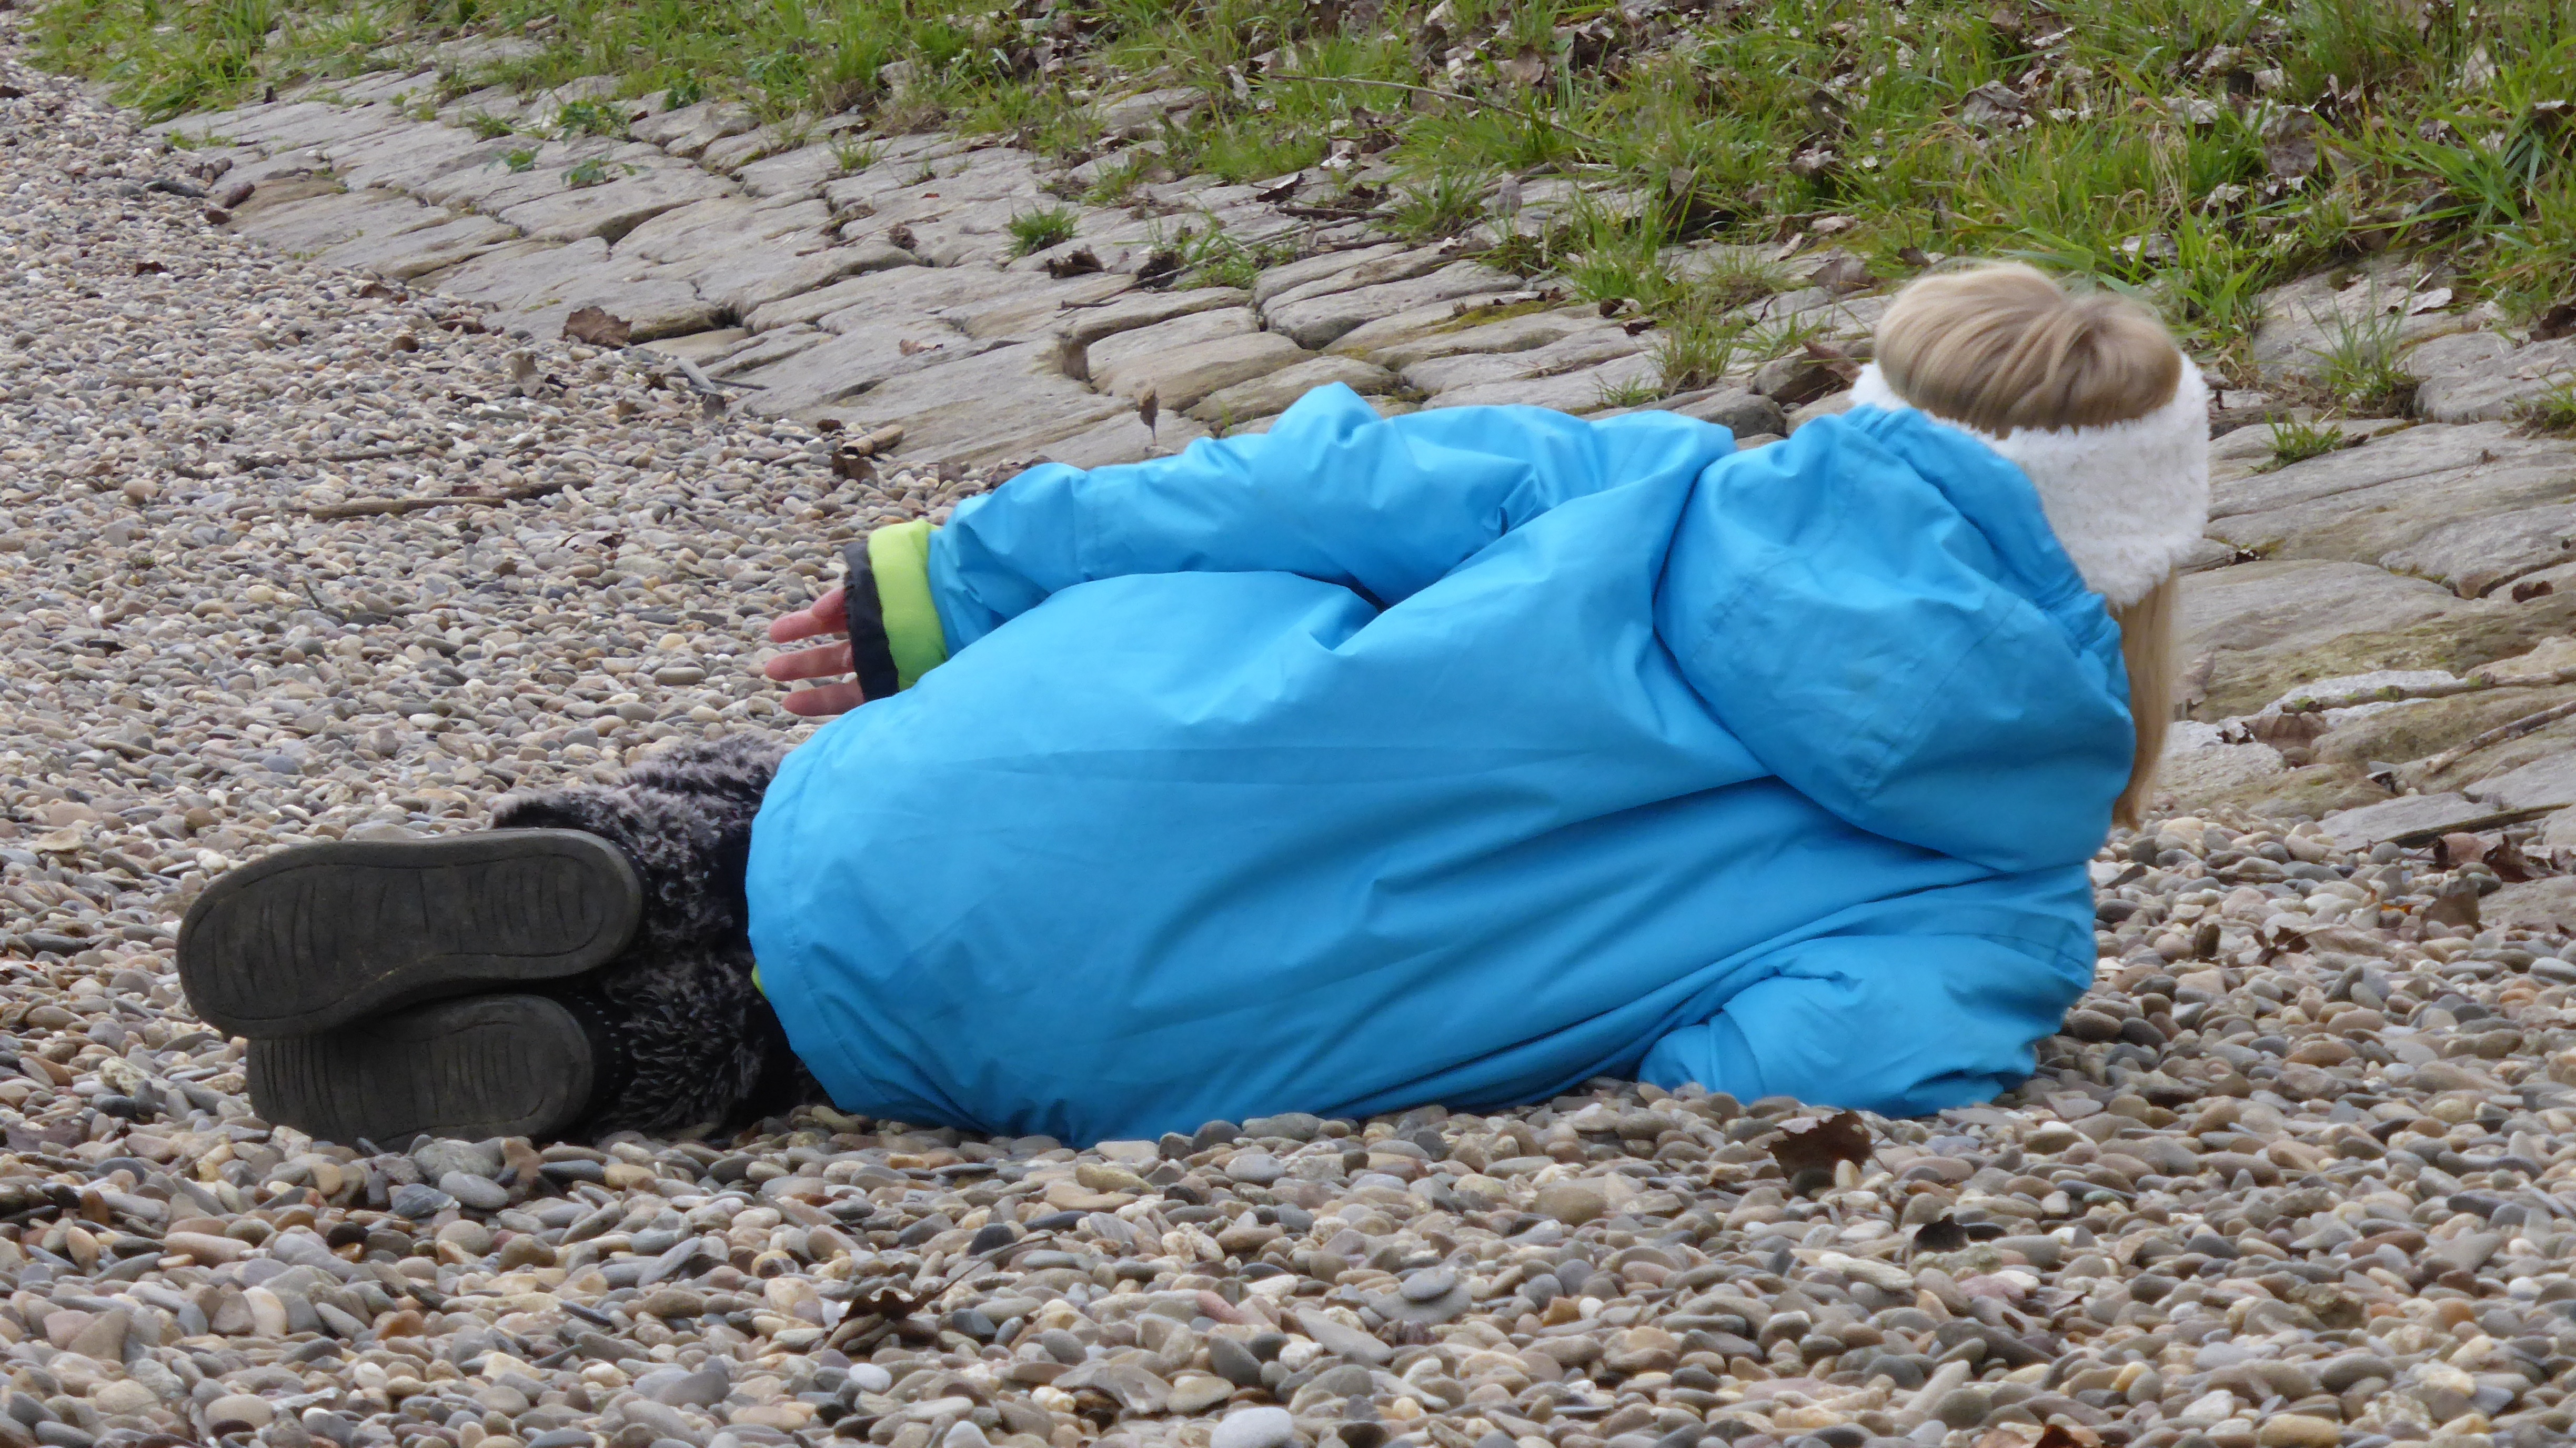
girl, play, child, human, blue, rest, stones, concerns